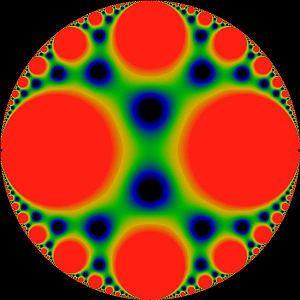
En mathématiques, et plus précisément en géométrie différentielle, la métrique de Poincaré, due à Henri Poincaré, est le tenseur métrique décrivant une surface de courbure négative constante. C'est la métrique naturelle utilisée pour des calculs en géométrie hyperbolique ou sur des surfaces de Riemann.